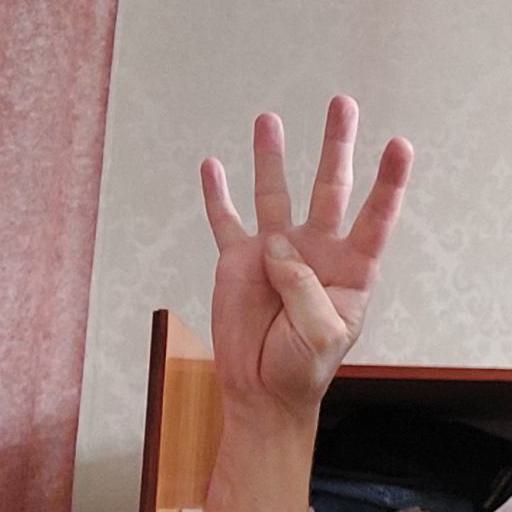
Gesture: four